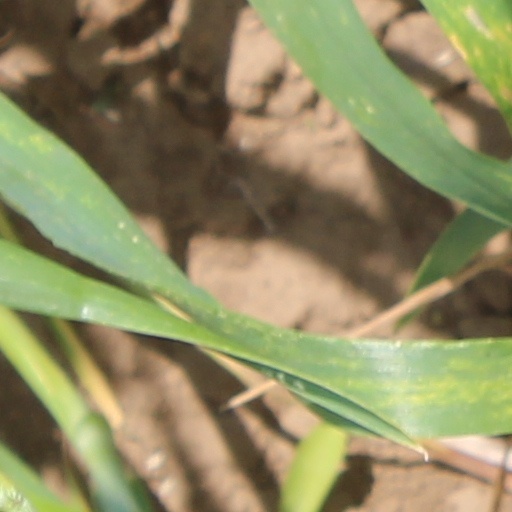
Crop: wheat